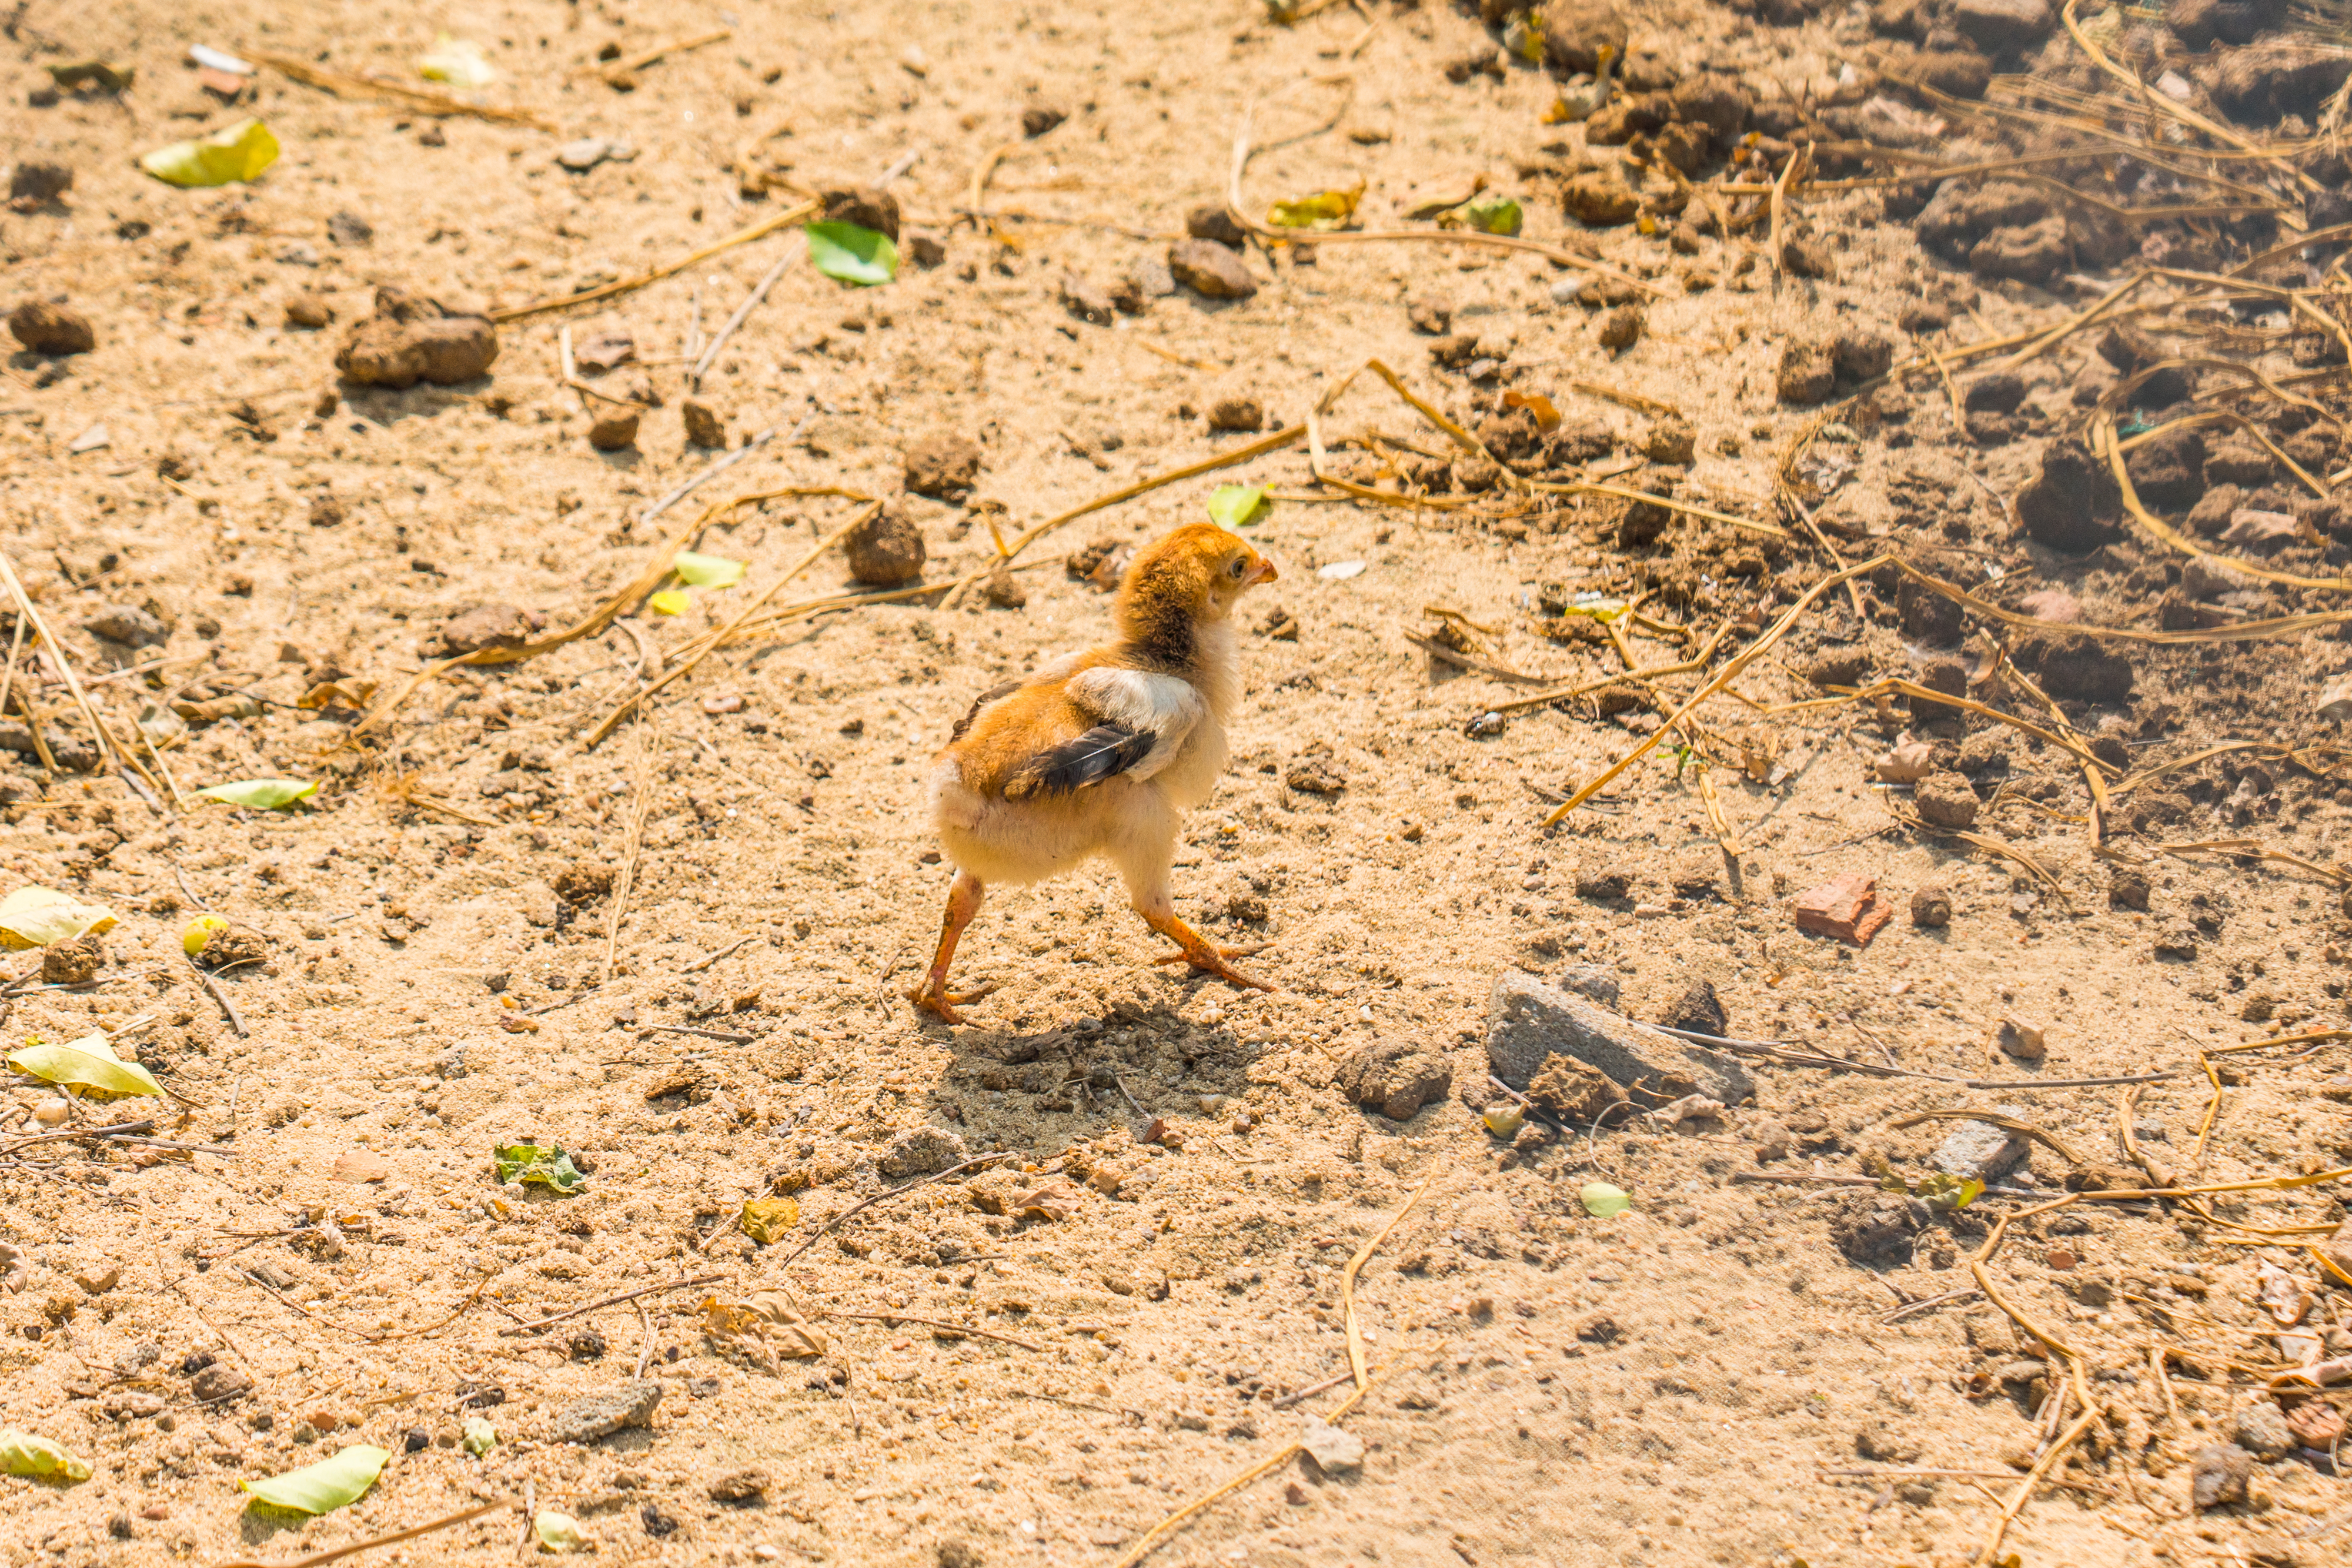
vietnam, chicks, chickens, soil, bird, beak, adaptation, sand, terrestrial animal, wildlife, fawn, feather, songbird, perching bird, old world flycatcher, tail, wing